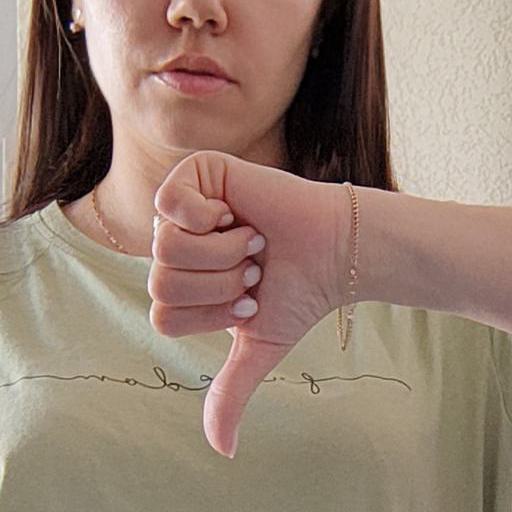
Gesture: dislike